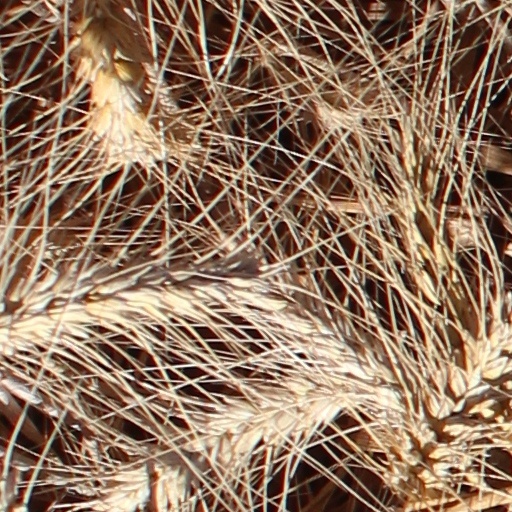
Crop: wheat